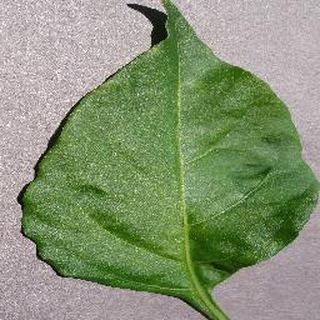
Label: healthy_bell_pepper